José José

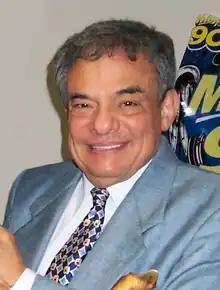
José José in 2011

José Rómulo Sosa Ortiz (17 February 1948 – 28 September 2019), known professionally as José José, was a Mexican singer and actor. Also known as "El Príncipe de la Canción" (The Prince of Song), his performance and vocal style have influenced many Latin pop artists in a career that spanned more than four decades. Due to his vocals and popularity, José José was considered by Latin audiences and media as an icon of Latin pop music and one of the most emblematic Latin singers of his time.